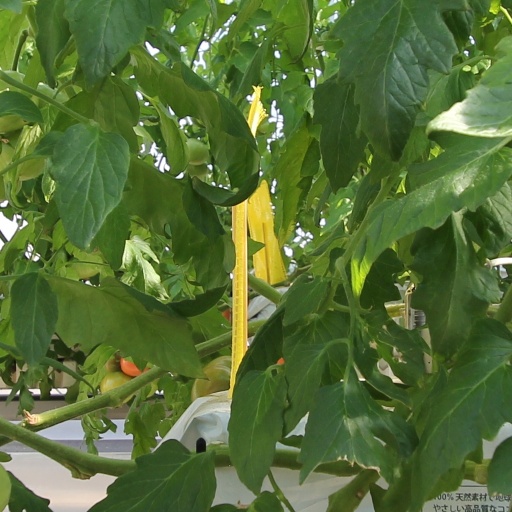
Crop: tomato